Candaules, King of Lydia, Shews his Wife by Stealth to Gyges, One of his Ministers, as She Goes to Bed

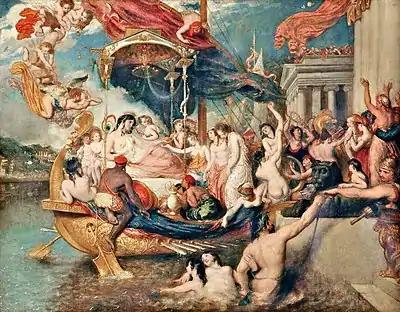
Boatload of naked women

Candaules, King of Lydia, Shews his Wife by Stealth to Gyges, One of his Ministers, as She Goes to Bed, rarely known as The Imprudence of Candaules, is a oil painting on canvas by English artist William Etty, first exhibited at the Royal Academy in 1830. It shows a scene from the "Histories" by Herodotus, in which Candaules, king of Lydia, invites his bodyguard Gyges to hide in the couple's bedroom and watch his wife Nyssia undress, to prove to him her beauty. Nyssia notices Gyges spying and challenges him to either accept his own execution or to kill Candaules as a punishment. Gyges chooses to kill Candaules and take his place as king. The painting shows the moment at which Nyssia, still unaware that she is being watched by anyone other than her husband, removes the last of her clothes.